Copacabana Fort revolt

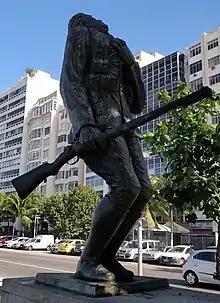

When lieutenant Segadas Viana approached the beach with his platoon to spot the rebels, he found them on the corner of Atlântica Avenue. A tense conversation ensued, pistols in hand, between him, Mário Carpenter (his colleague in the 3rd Infantry Regiment) and Siqueira Campos. Viana wanted them to surrender, and they wanted him to join them. Captain Brasil also approached. Carpenter, his subordinate, declared: "captain, we didn't come to surrender, we want to die fighting, against you. It is useless, therefore, to advise us". One of the rebels shouted: "We are going to Catete, captain". He insisted that it was madness, as they would have to face the entire regiment, and asked them to surrender, guaranteeing their life, but they threatened him personally. So he gave the order to fire and the fighting began.